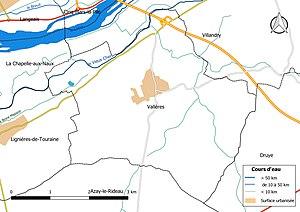
Carte du réseau hydrographique de la commune de fr:Vallères (France).
Vallères est une commune française du département d'Indre-et-Loire, en région Centre-Val de Loire.